St. James House of Prayer Episcopal Church

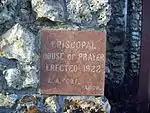
Building cornerstone

The historic church building was erected in 1922 and dedicated in February, 1923. The Reverend William C. Richardson, MD, a retired physician-turned-priest, personally spearheaded the construction of the church, even purchasing and donating the land. He selected architect Louis A. Fort to design the Gothic Revival church, including a tower, battlements, and stained glass windows. The church building is unique in its construction, with concrete walls on the interior, and exterior walls composed entirely of flint rock, stacked with mortar. The rocks were collected from the bottom of the Hillsborough River where it empties into the bay, however, the rocks did not occur there naturally. The rocks came from all around the world aboard the sailing ships of centuries past, and wound up in Tampa as the ships discarded ballast from their hulls. Because of the striking stonework exterior, the building is occasionally referred to as "The Rock Church."